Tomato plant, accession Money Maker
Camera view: bottom (45 deg); turntable rotation: 330 degrees
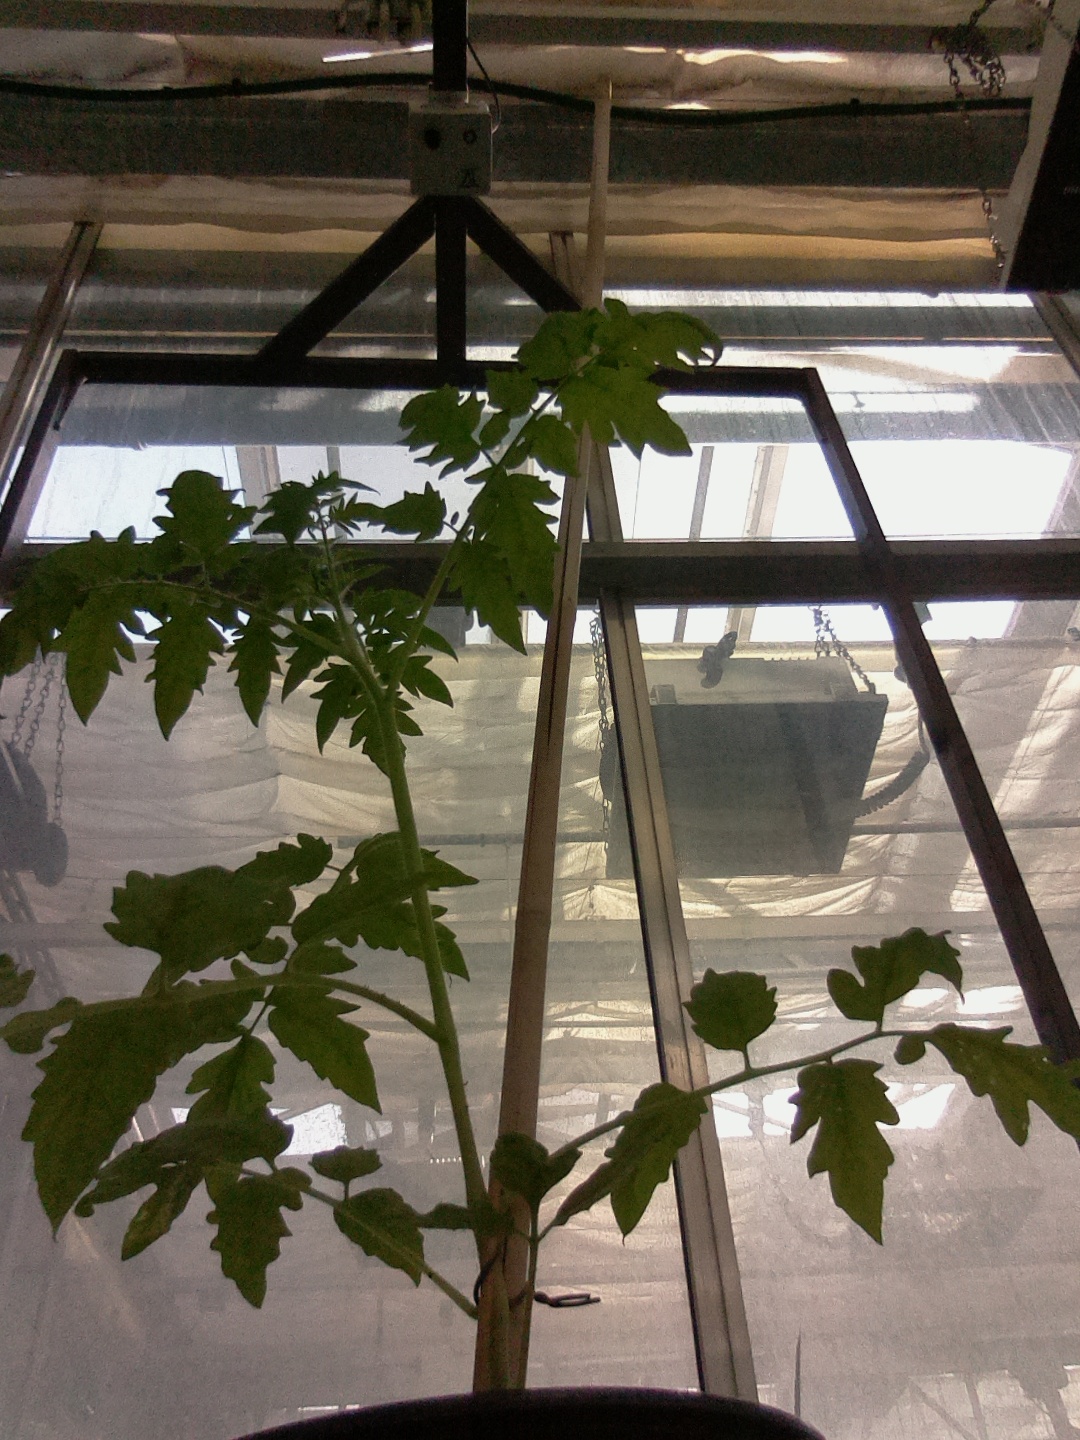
BBCH growth stage 14: 8 of true leaves visible